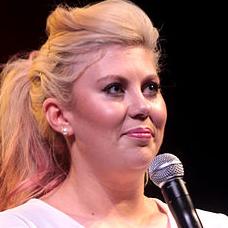
Age: 28